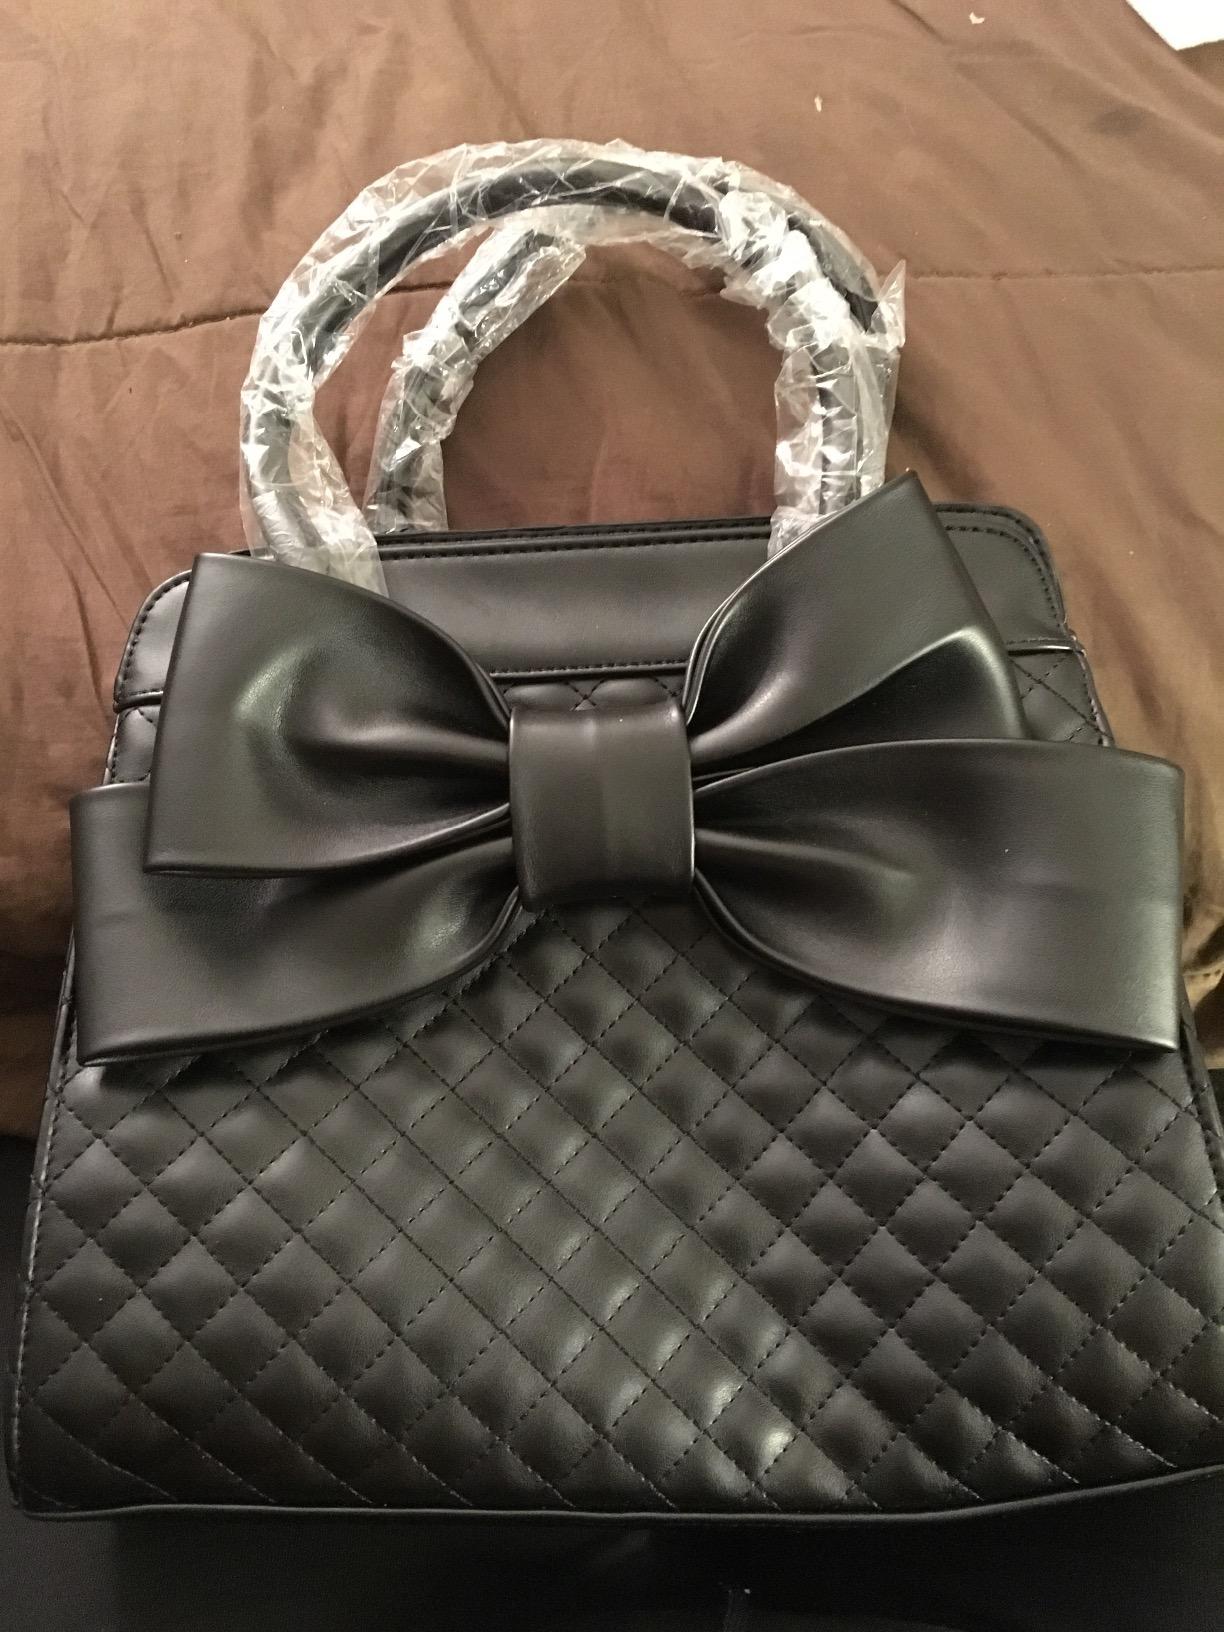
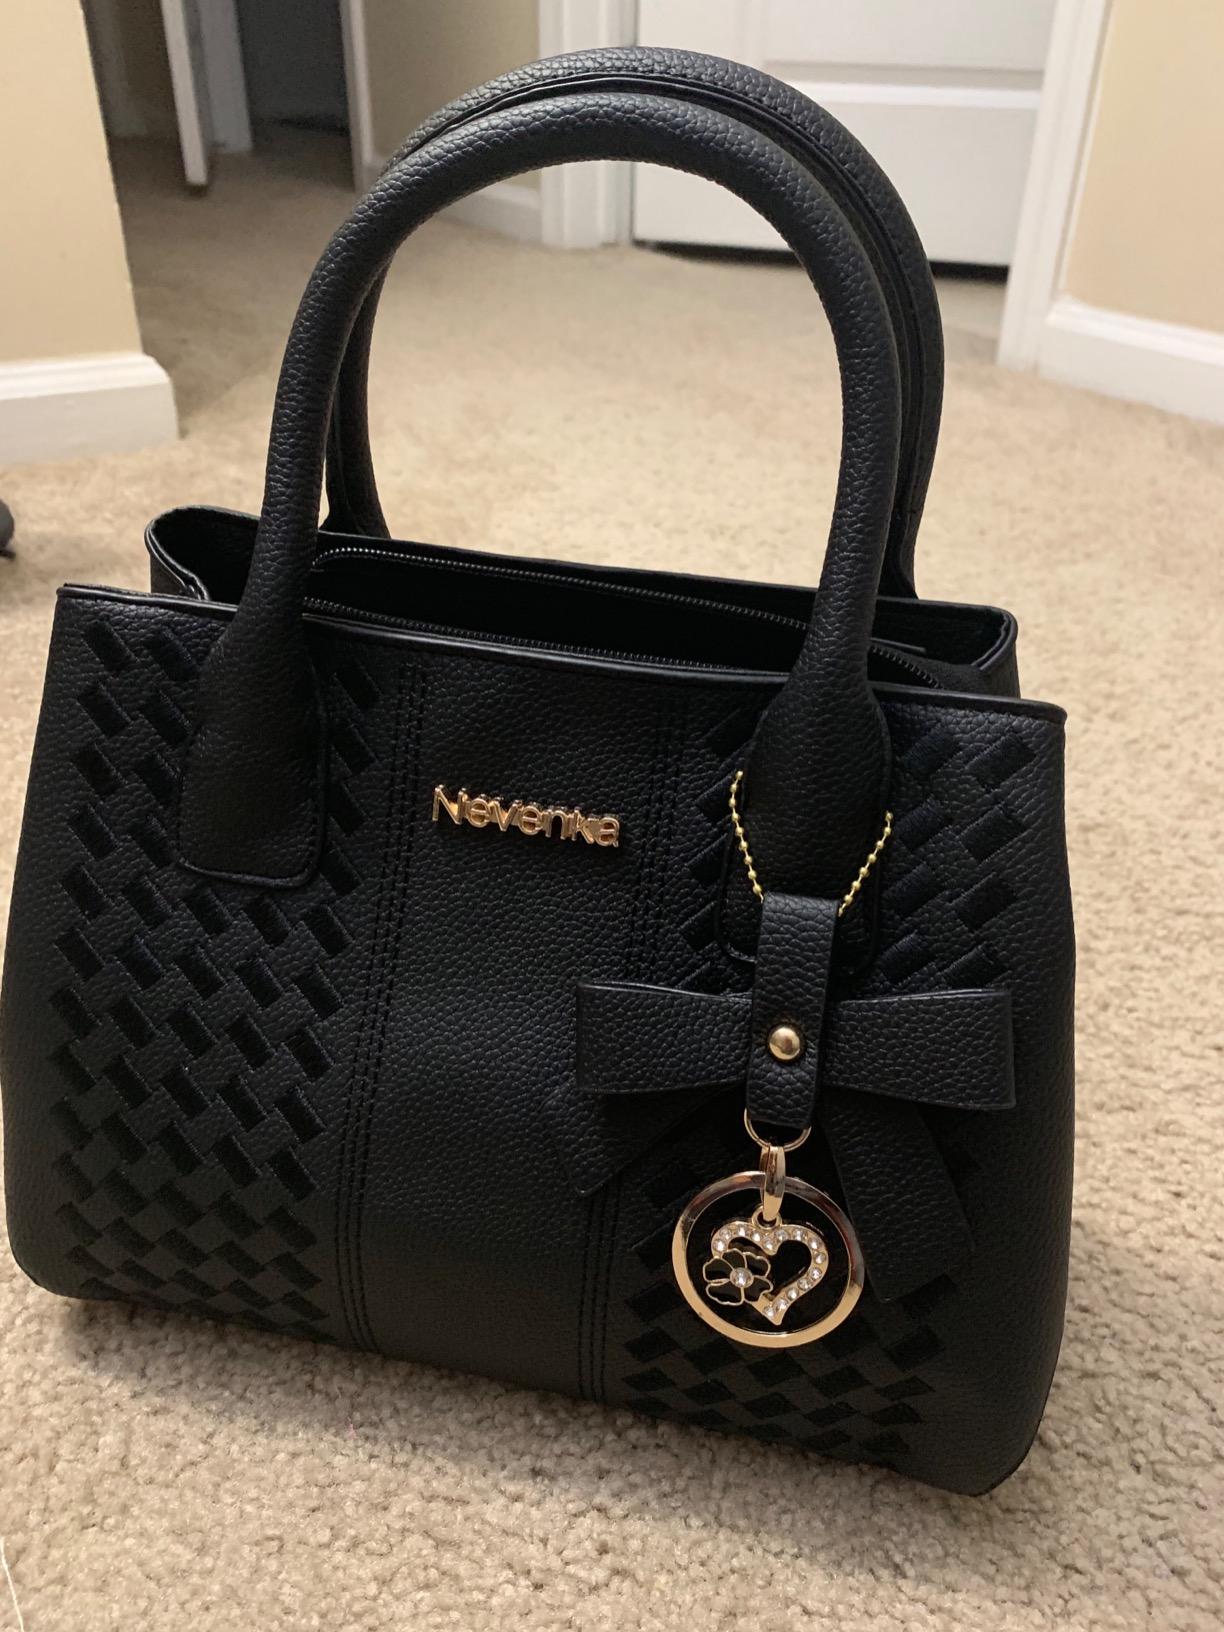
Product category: accessories_handbag
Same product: no